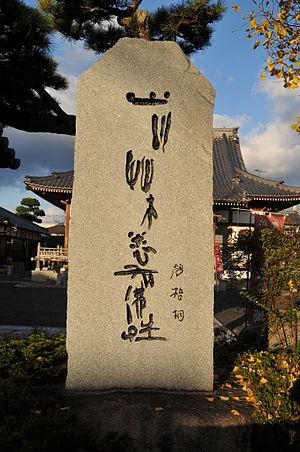
Hekigotō Kawahigashi; 26 février 1873 à Chifune, district de Onsen dans la préfecture d'Ehime - 1ᵉʳ février 1937, né Heigorō Kawahigashi, est un essayiste et poète japonais de haiku.